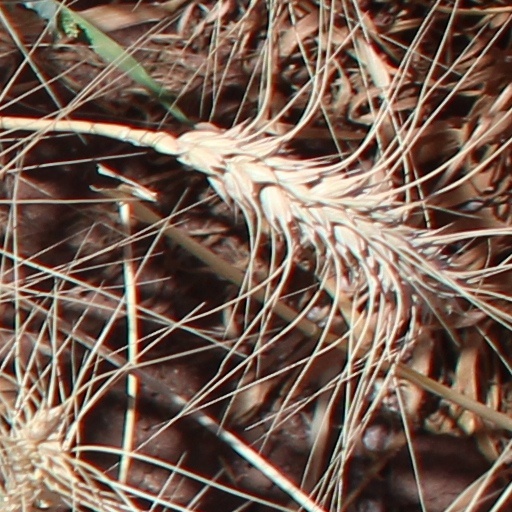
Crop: wheat